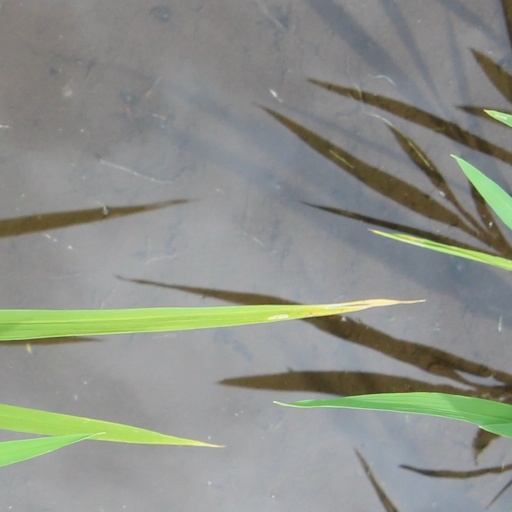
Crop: rice